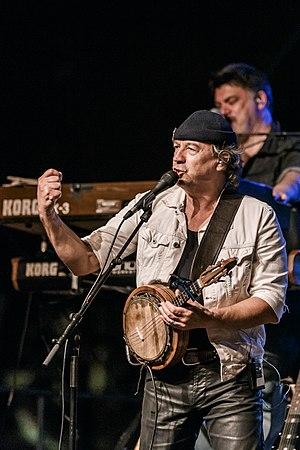
Soldat Louis en concert gratuit place de la Résistance à Quimper en clôture du festival de Cornouaille le dimanche 24 juillet 2016.
Soldat Louis est un groupe de rock originaire de Lorient qui mélange la musique traditionnelle de Bretagne avec les instruments classiques du rock — guitare électrique ainsi qu'acoustique, batterie, basse, etc. — la cornemuse écossaise, la cornemuse irlandaise et la bombarde en ce qui concerne la musique traditionnelle. Les deux membres fondateurs, toujours présents au sein du groupe aujourd'hui, sont Renaud Detressan et Serge Danet.